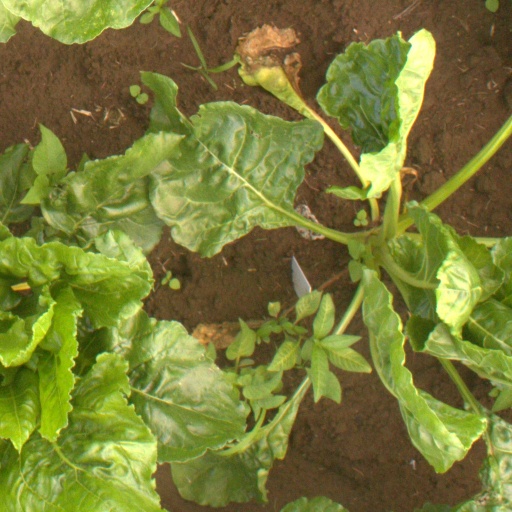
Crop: sugar beet